University of Mary

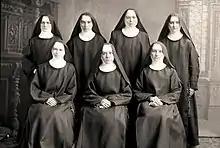
The first Benedictine sisters to arrive in Bismarck, ND

The University of Mary has its origins in a boarding school founded in Bismarck, Dakota Territory, in 1878 by Benedictine sisters. In 1885, the sisters founded St. Alexius Hospital, adding a College of Nursing in 1915. In 1944, the sisters formed the Convent of the Annunciation, independent of the motherhouse in St. Joseph, Minnesota. The convent was renamed Annunciation Priory in 1947.